Jim Hall (musician)

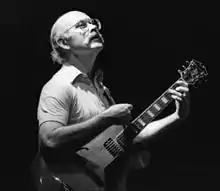
Hall at Keystone Korner, San Francisco, October 29, 1980.

In the late 1960s, Hall decided to leave his television job and pursue a solo career more actively. He recorded and performed in Germany and Japan, appearing on the "Berlin Festival Guitar Workshop" LP (1968) alongside Barney Kessel and Baden Powell, and on the "Guitar Genius In Japan" LP (1970) alongside Kenny Burrell and Attila Zoller. The German MPS label recorded Hall's second solo album, "It's Nice to Be With You" in 1969. In 1971, he began recording for Milestone Records, whose co-founder Orrin Keepnews had produced several records with Hall when running his previous label, Riverside Records. While on Milestone, Hall recorded the first of three duet albums with Ron Carter. Moving to CTI Records, Hall made the 1975 "Concierto" album, which featured Paul Desmond and Chet Baker, and became a critical and financial success.